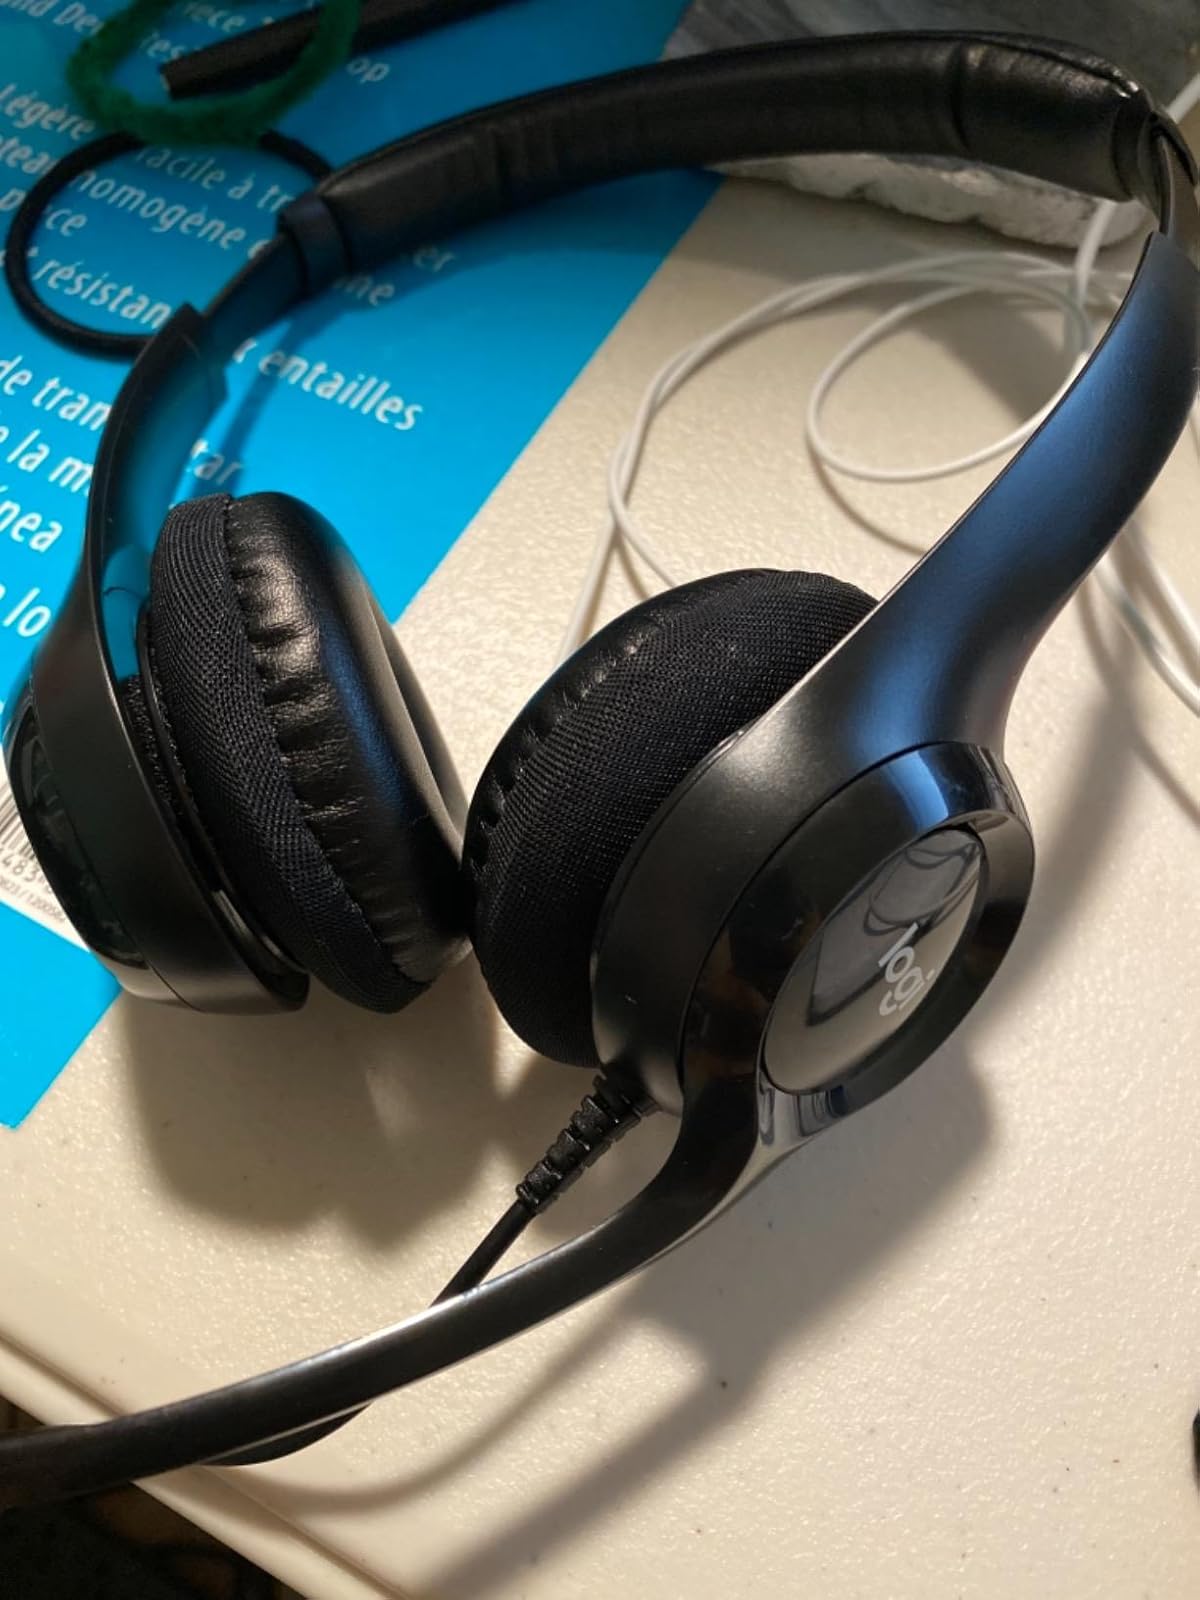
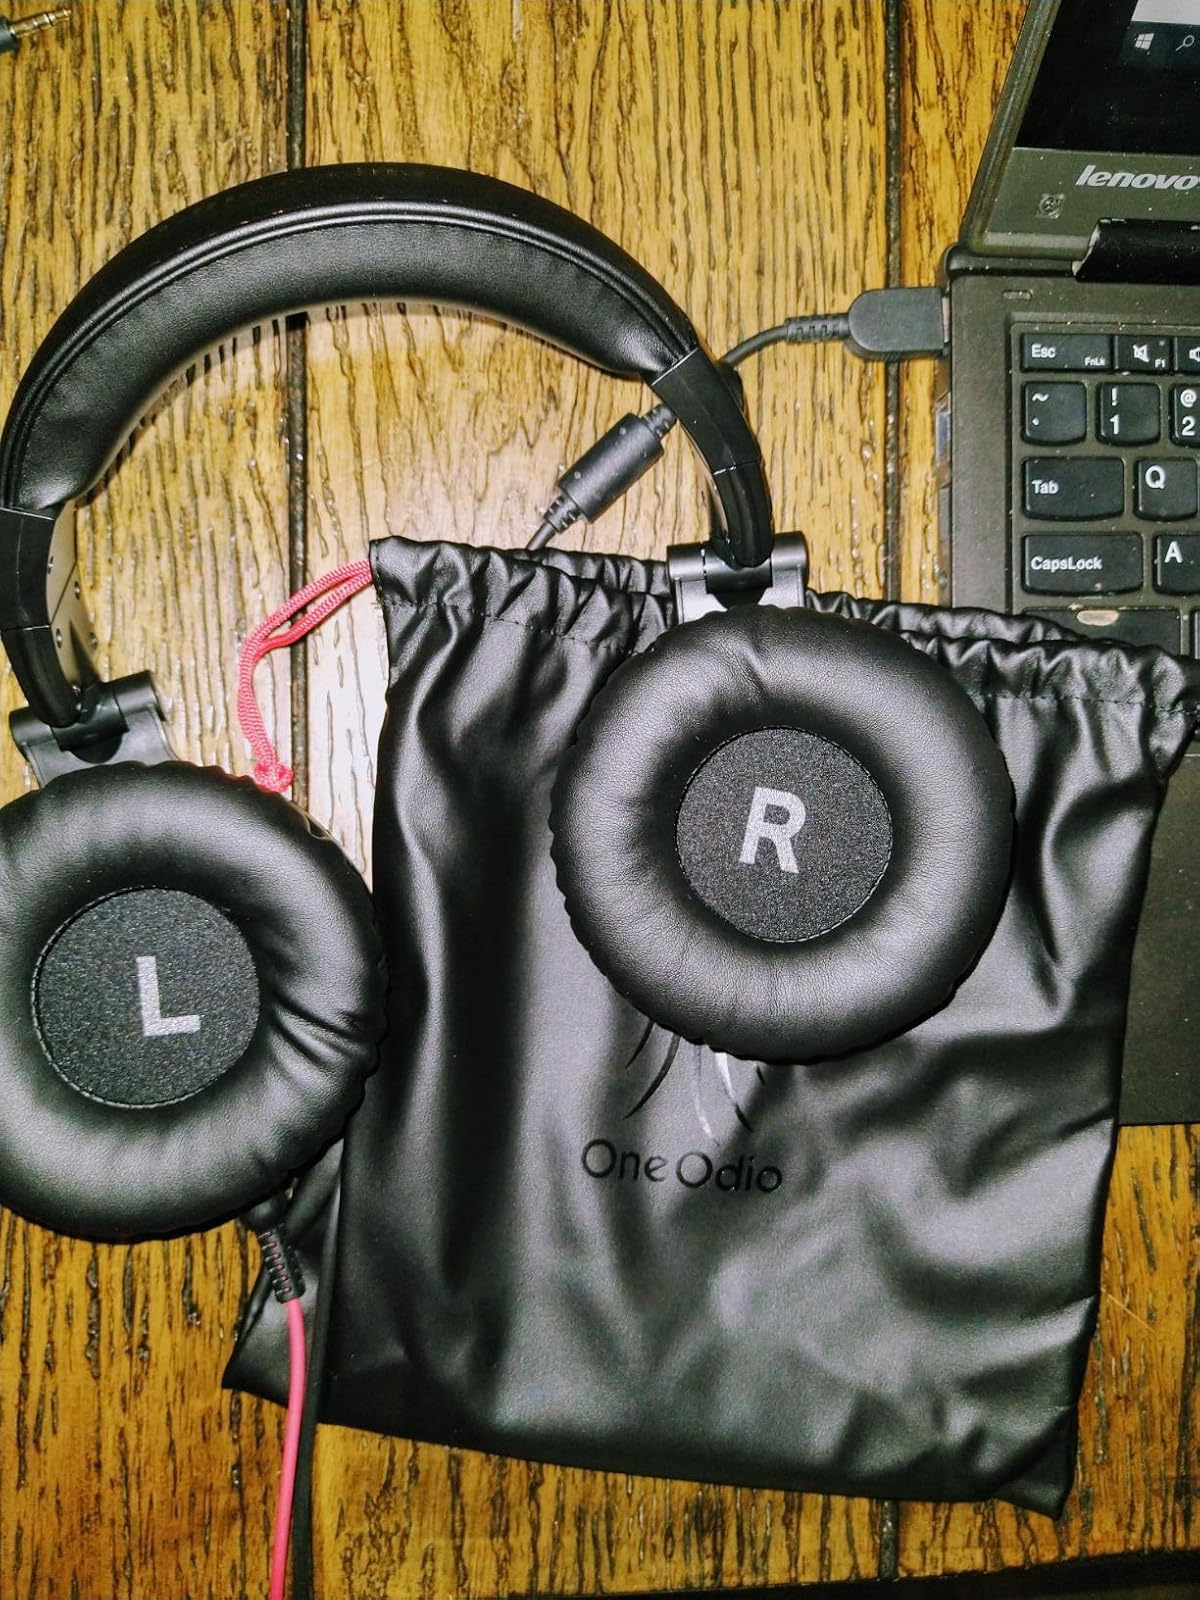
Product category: headphones
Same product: no